Merle Norman Stadium

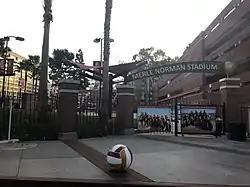

Merle Norman Stadium is a beach volleyball facility located in Los Angeles, California, United States. The on-campus USC facility, built in 2013, serves as the home of the USC Trojans women's beach volleyball. The facility has three sand courts where USC plays its home matches and holds practices.